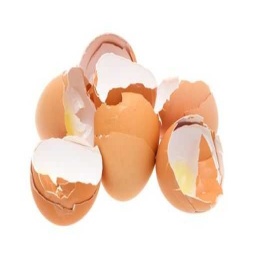
Label: eggshells